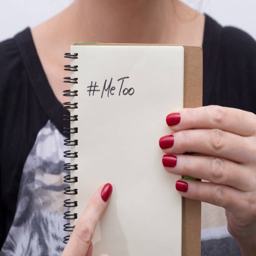
woman showing a note with the text me too